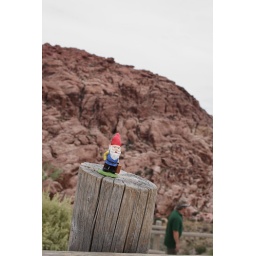
cedrick in red rock canyon